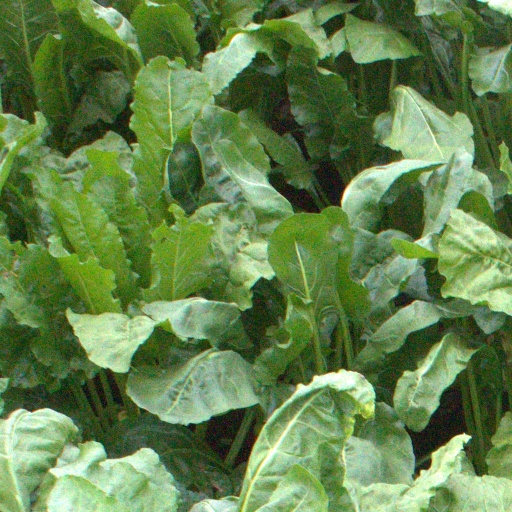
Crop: sugar beet